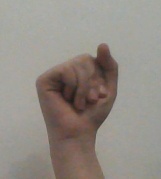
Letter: saad